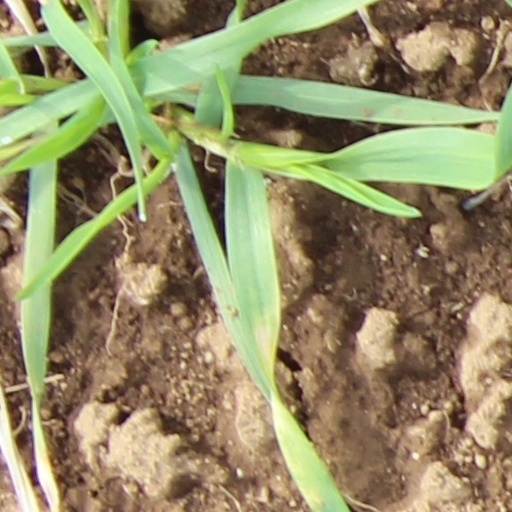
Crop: wheat